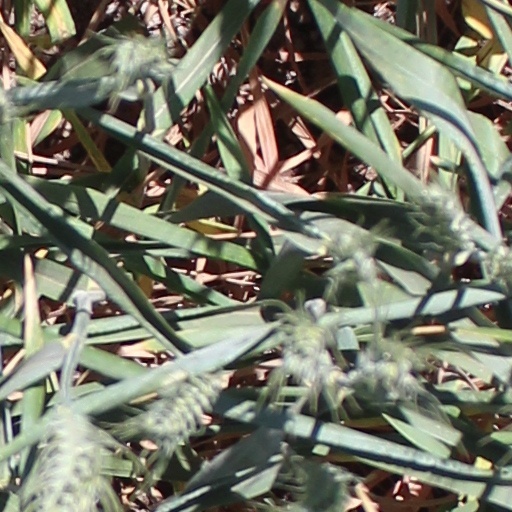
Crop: wheat